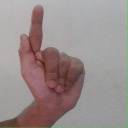
अक्षर: ळ